Let's trim our hair in accordance with the socialist lifestyle

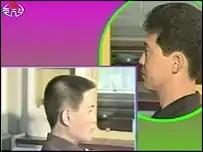
Image from the "Let's trim our hair in accordance with the socialist lifestyle" television broadcast, showing two acceptable haircuts, modeled by factory workers in the DPRK.

Let's trim our hair in accordance with the socialist lifestyle (alternatively translated as Let us trim our hair in accordance with Socialist lifestyle) was a television program broadcast on state-run Korean Central Television in North Korea between 2004 and 2005 as part of a longstanding government propaganda against haircuts and fashions deemed at odds with "socialist values". The program claimed that long hair could adversely affect human intelligence.